Dusha

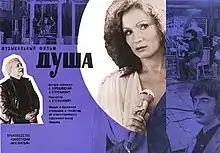
Original film poster

Dusha (English translation: "Soul") is a 1981 Soviet musical drama film written by Alexander Borodyansky and directed by Alexander Stefanovich, starring Sofia Rotaru and Mikhail Boyarsky. The movie features songs performed by Sofia Rotaru, Mikhail Boyarsky and the Russian rock band Mashina Vremeni (Time Machine). The movie has substantial philosophical dialogue about the self-criticism of an artist and the existential approach to the golden mean between artistic creation and respect for human dignity.